David Vogelsanger

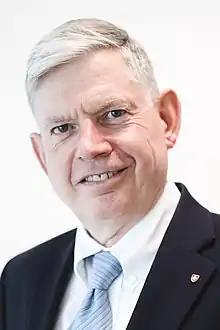
Ambassador David Vogelsanger

David Vogelsanger (born 16 September 1954), is a former Swiss diplomat who served in his most recent posting from 2014 to 2019 as the Ambassador of Switzerland to New Zealand, Fiji, Samoa, Tonga, Tuvalu, and the Cook Islands and as Consul General to American Samoa.